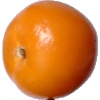
Label: yellow_tomato